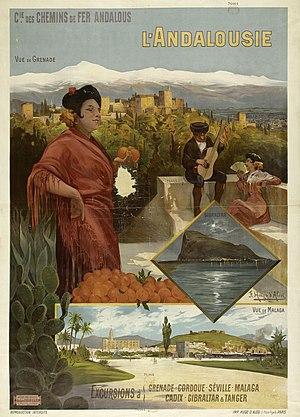
La Compagnie des chemins de fer andalous est une ancienne compagnie ferroviaire.